La Manga

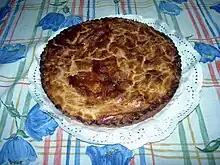
Cierva's cake, typical food of Mar Menor

Historically, it was known by the Romans as "Palus" and later by the Moors as "Al Buhayrat Al Qsarand". In the 17th century its name changed to "Mar Chico", meaning "small sea" and later as El Mar Menor. Originally, it was a bay opening into the Mediterranean; at either end, volcanic reefs gradually held back the sand and sediment that was dragged along by the sea currents to form a sandy column of dunes and rock vegetation and long beaches in contact with two seas. La Manga sandbar is cut off by natural channels that keep the two seas in contact with each other; the so-called "golas" allow water from the Mediterranean into the lake. As such, the space was untouched until the 1960s, when La Manga was discovered as a tourist resort and underwent a transformation which included the urbanisation of the area and the construction of tourist infrastructures.